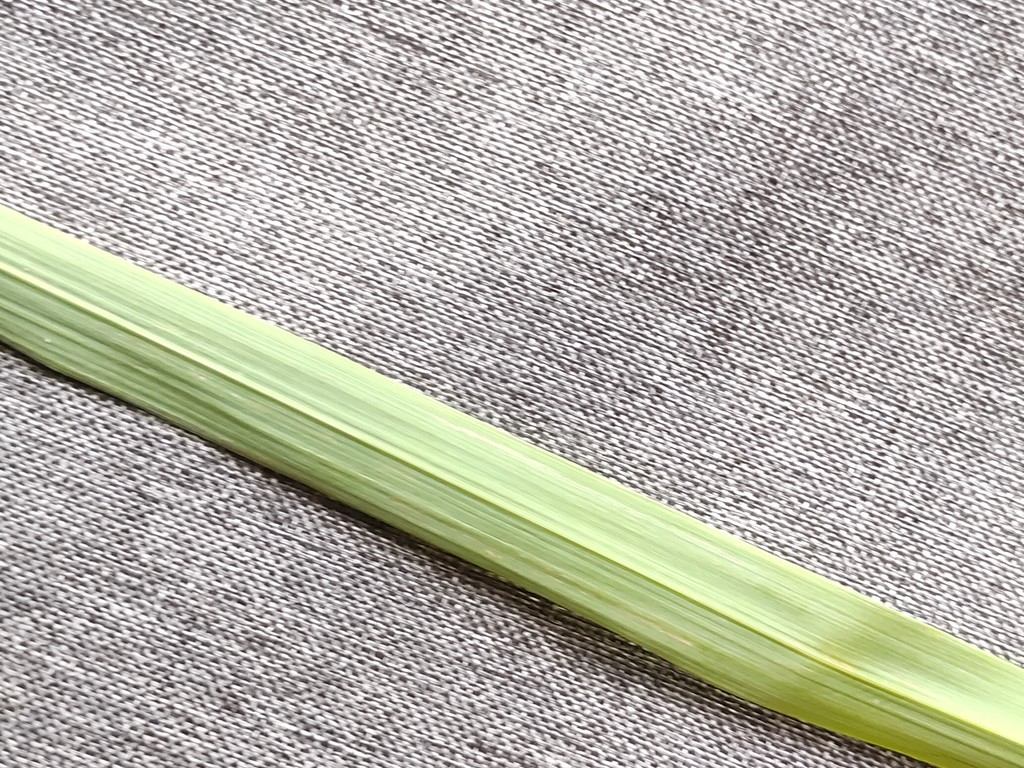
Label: Healthy